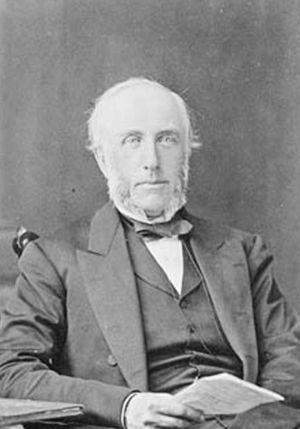
L'élection fédérale canadienne de 1867 est la 1ʳᵉ élection générale de l'histoire du Canada après la formation du nouveau pays lors de la confédération canadienne. Elle se déroule du 7 août au 20 septembre 1867 afin d'élire les députés de la 1ᵉ législature à la Chambre des communes du Canada.